E. G. Bowen

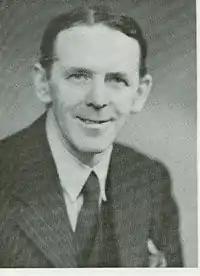
E. G. Bowen

Emrys George Bowen FRGS, FSA, also known as E. G. Bowen (28 December 1900 – 8 November 1983), was an internationally renowned geographer with a particular interest in the physical geography and social geography of his native Wales. A diminutive figure, Bowen was on the academic staff of the Department of Geography and Anthropology at the University College of Wales, Aberystwyth, from the 1920s and continued to write and lecture there until his death in 1983.